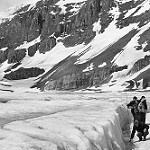
Label: B & W